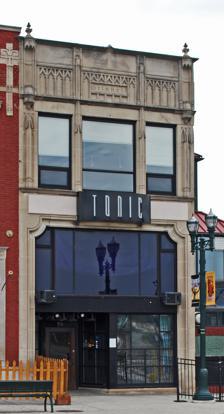
Building: Grinnell Brothers Music House
Country: United States of America
Year built: 1923
United States historic place Grinnell Brothers Music House U.S. National Register of Historic Places Location 27 S. Saginaw St., Pontiac, Michigan Coordinates 42°38′10″N 83°17′31″W / 42.63611°N 83.29194°W / 42.63611; -83.29194 ( Grinnell Brothers Music House ) Area 0.1 acres (0.040 ha) Built 1923 ( 1923 ) Architect Leo John Heenan Architectural style Late Gothic Revival NRHP reference No. 84001812 Added to NRHP April 19, 1984 The Grinnell Brothers Music House is a commercial building located at 27 South Saginaw Street in Pontiac, Michigan . It was listed on the National Register of Historic Places in 1984. History In 1880, brothers Herbert B. Grinnell, Clayton A. Grinnell and Ira L. Grinnell started a music business in Ann Arbor, Michigan . They moved the company to Ypsilanti in 1882, where they had success selling the Steinway brand and started manufacturing their own brand of pianos. By 1901, Grinnell Brothers was one of Michigan's largest piano and general music dealers, and the company began opening retail outlets in other cities in Michigan. Eventually, it had 43 retail stores in Michigan; Windsor, Ontario; and Toledo, Ohio. In 1905, they moved to Woodward Avenue in Detroit, and in 1915 they built their headquarters two miles north on Woodward Avenue. They opened an outlet in Pontiac in 1907. The original Pontiac building was destroyed by fire, and in 1923, the company constructed this building to replace it. The company hired architect Leo John Heenan, a former employee of both Albert Kahn and Smith, Hinchman and Grylls , to design the building. By 1960, they were the largest music company in the world and the largest retail outlet for Steinway pianos. The Grinnell Brothers store in Pontiac eventually closed, and the building was converted into a nightclub. The nightclub closed in 2014. Description The Grinnell Brothers Music store in Pontiac is a three-story Gothic Revival commercial structure, measuring 20 feet in width and 140 feet in length. It was constructed to be fireproof, with a steel frame and concrete floors. The front facade is made entirely of stone, and contains many detailed decorative elements. It is three bays wide, with the bays separated by pilasters on the third floor level. The storefront opening on the first floor spans nearly the entire width of the building. "Grinnell Bros. Music House" is carved into the stone facade above the storefront. References